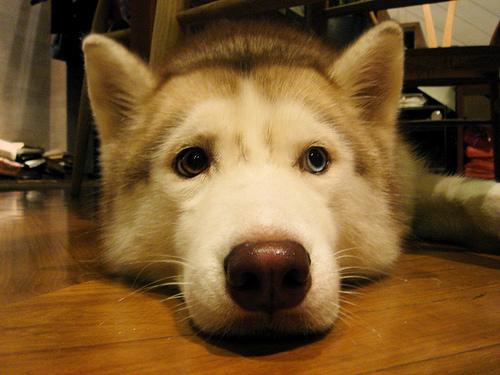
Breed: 232-n000083-Eskimo_dog